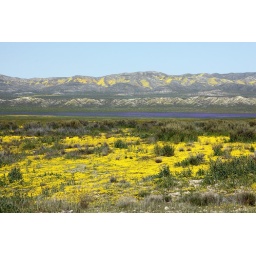
The field of bright yellow flowers in the foreground are hill-side daisies. The blue flowers in the distance are blue phacelia.